Le Mystère des XV

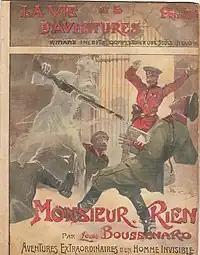
Like the invisible (1907) by Louis Boussenard, Nyctalope appears as a superhuman with exceptional abilities, a precursor to the figure of the superhero.

“They consisted of a large round body—or rather a large round head—about four feet in diameter and equipped with a face. This face had no nostrils—in fact, Martians seem to have had no sense of smell—but possessed two large dark eyes, immediately below which was a sort of cartilaginous beak. Behind this head or body—for I truly do not know which term to use—was a single tympanic surface, which has since been understood to be anatomically an ear, although it must have been nearly useless to them in our dense atmosphere. Clustered around the mouth were sixteen thin tentacles, almost like straps, arranged in two bundles of eight.”